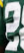
Number: 2